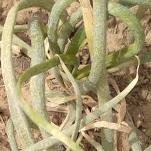
Crop: Onion
Condition: virosis-d